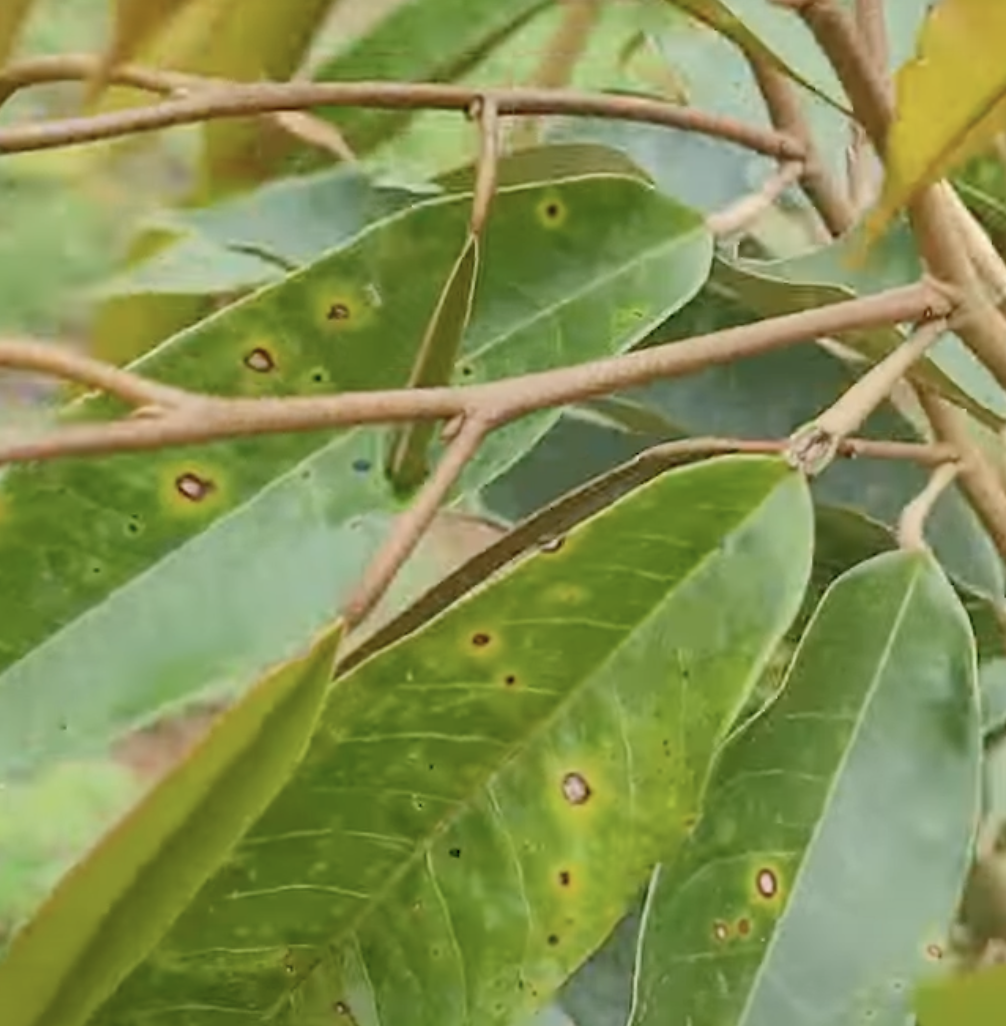
Label: canker_disease